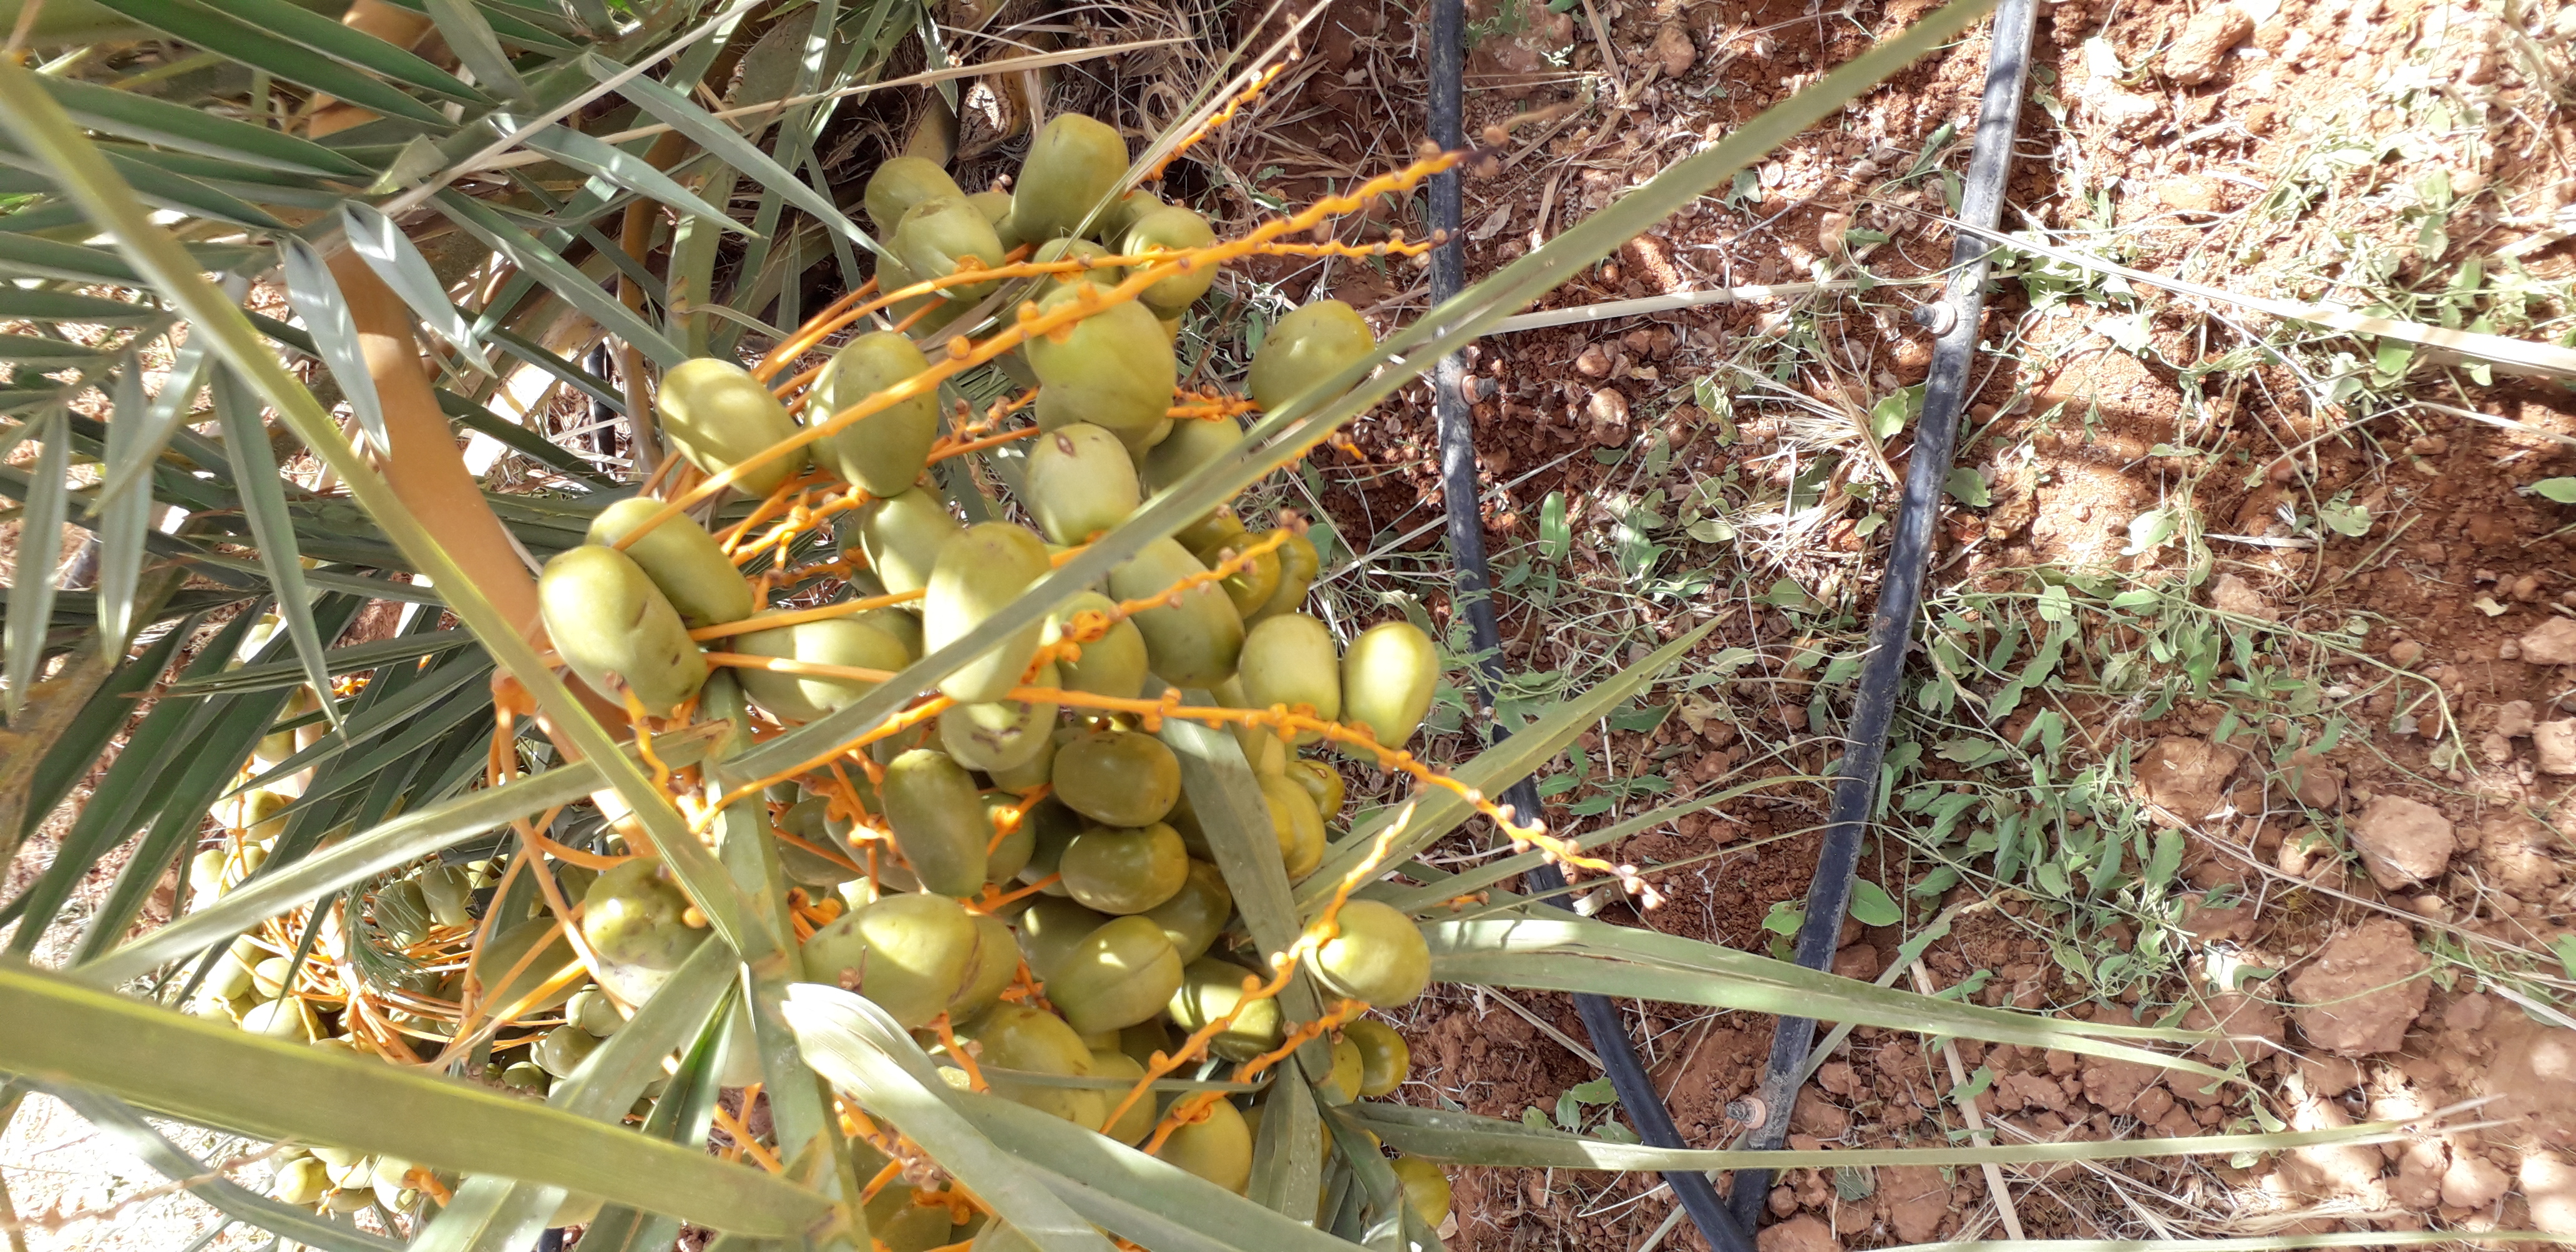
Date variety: Boufagous